Bastian Pagez

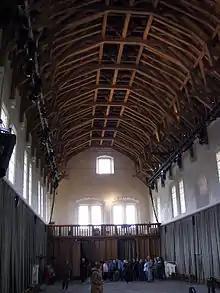
Bastian's entertainment in the Great Hall at Stirling Castle caused a diplomatic incident

Bastian Pagez was a French servant and musician at the court of Mary, Queen of Scots. He was born in Auvergne. He devised part of the entertainment at the baptism of Prince James at Stirling Castle in 1566. When Mary was exiled in England, Bastian and his family continued in her service. The 19th-century historians Agnes Strickland and William Barclay Turnbull considered his court role as equivalent to the English Master of the Revels; in England he was Mary's chamber valet and designed her embroidery patterns.